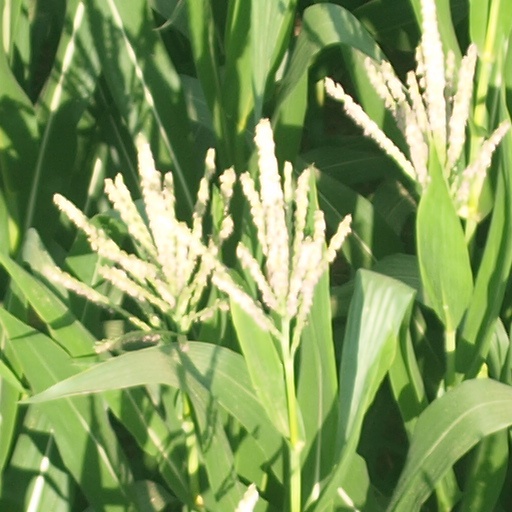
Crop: maize; corn